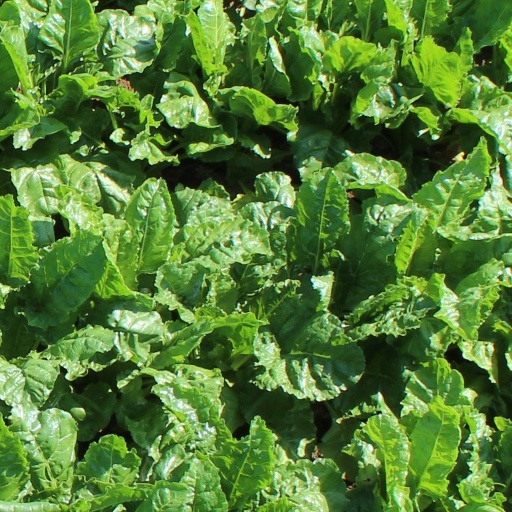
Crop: sugar beet